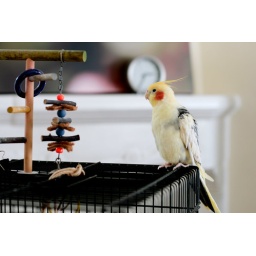
our house guest for the week while his family is enjoying the sun and sand in Hawaii.